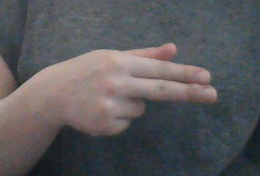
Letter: ghain